Arrow (missile family)

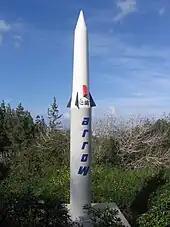
A mockup of the Arrow 1, near the Technion's Faculty of Aerospace Engineering.

The first launch of the Arrow interceptor took place on August 9, 1990, designed to test the missile's control and guidance systems. The test came to a halt seconds after takeoff, and the missile was intentionally destroyed due to fears it might go off track and hit a settled location. This was caused by the failure of the ground tracking radars to track the missile's trajectory. Test number two took place on March 25, 1991. Designed to check missile components during launch, it was conducted from a ship at sea. Once again, a missile malfunction resulted in the aborting of the experiment. A third test, designed to examine the Arrow's interception capabilities, was conducted on October 31, 1991. The missile was once again launched from a ship at sea, and was once more aborted because of a repeat of previous malfunctions.